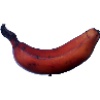
Label: Banana Red 1